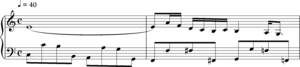
A Whiter Shade of Pale est une chanson du groupe britannique Procol Harum, sortie en single en mai 1967.